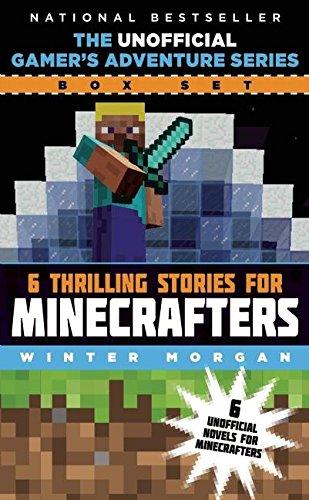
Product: The Unofficial Gamer's Adventure Series Box Set: Six Thrilling Stories for Minecrafters
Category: Sports & Outdoors | Outdoor Recreation | Cycling | Bikes
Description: SKY PONY.
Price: $17.75
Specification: ProductDimensions:5x2.3x8inches|ItemWeight:1.75pounds|ShippingWeight:1.75pounds(Viewshippingratesandpolicies)|ASIN:1634502124|Itemmodelnumber:9781634502122|Manufacturerrecommendedage:7yearsandup